Andrei Bely

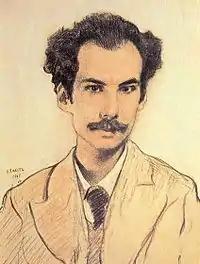
Portrait of Bely by Léon Bakst, 1905

Nikolai Bugaev was well known for his influential philosophical essays, in which he decried geometry and probability and trumpeted the virtues of hard analysis. Despite—or because of—his father's mathematical tastes, Boris Bugaev was fascinated by probability and particularly by entropy, a notion to which he frequently refers in works such as "Kotik Letaev".